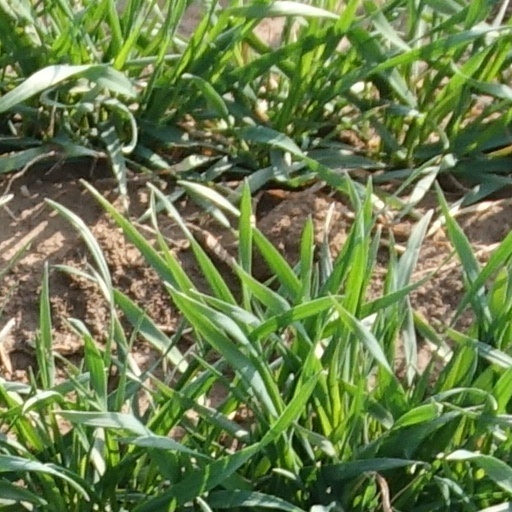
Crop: wheat